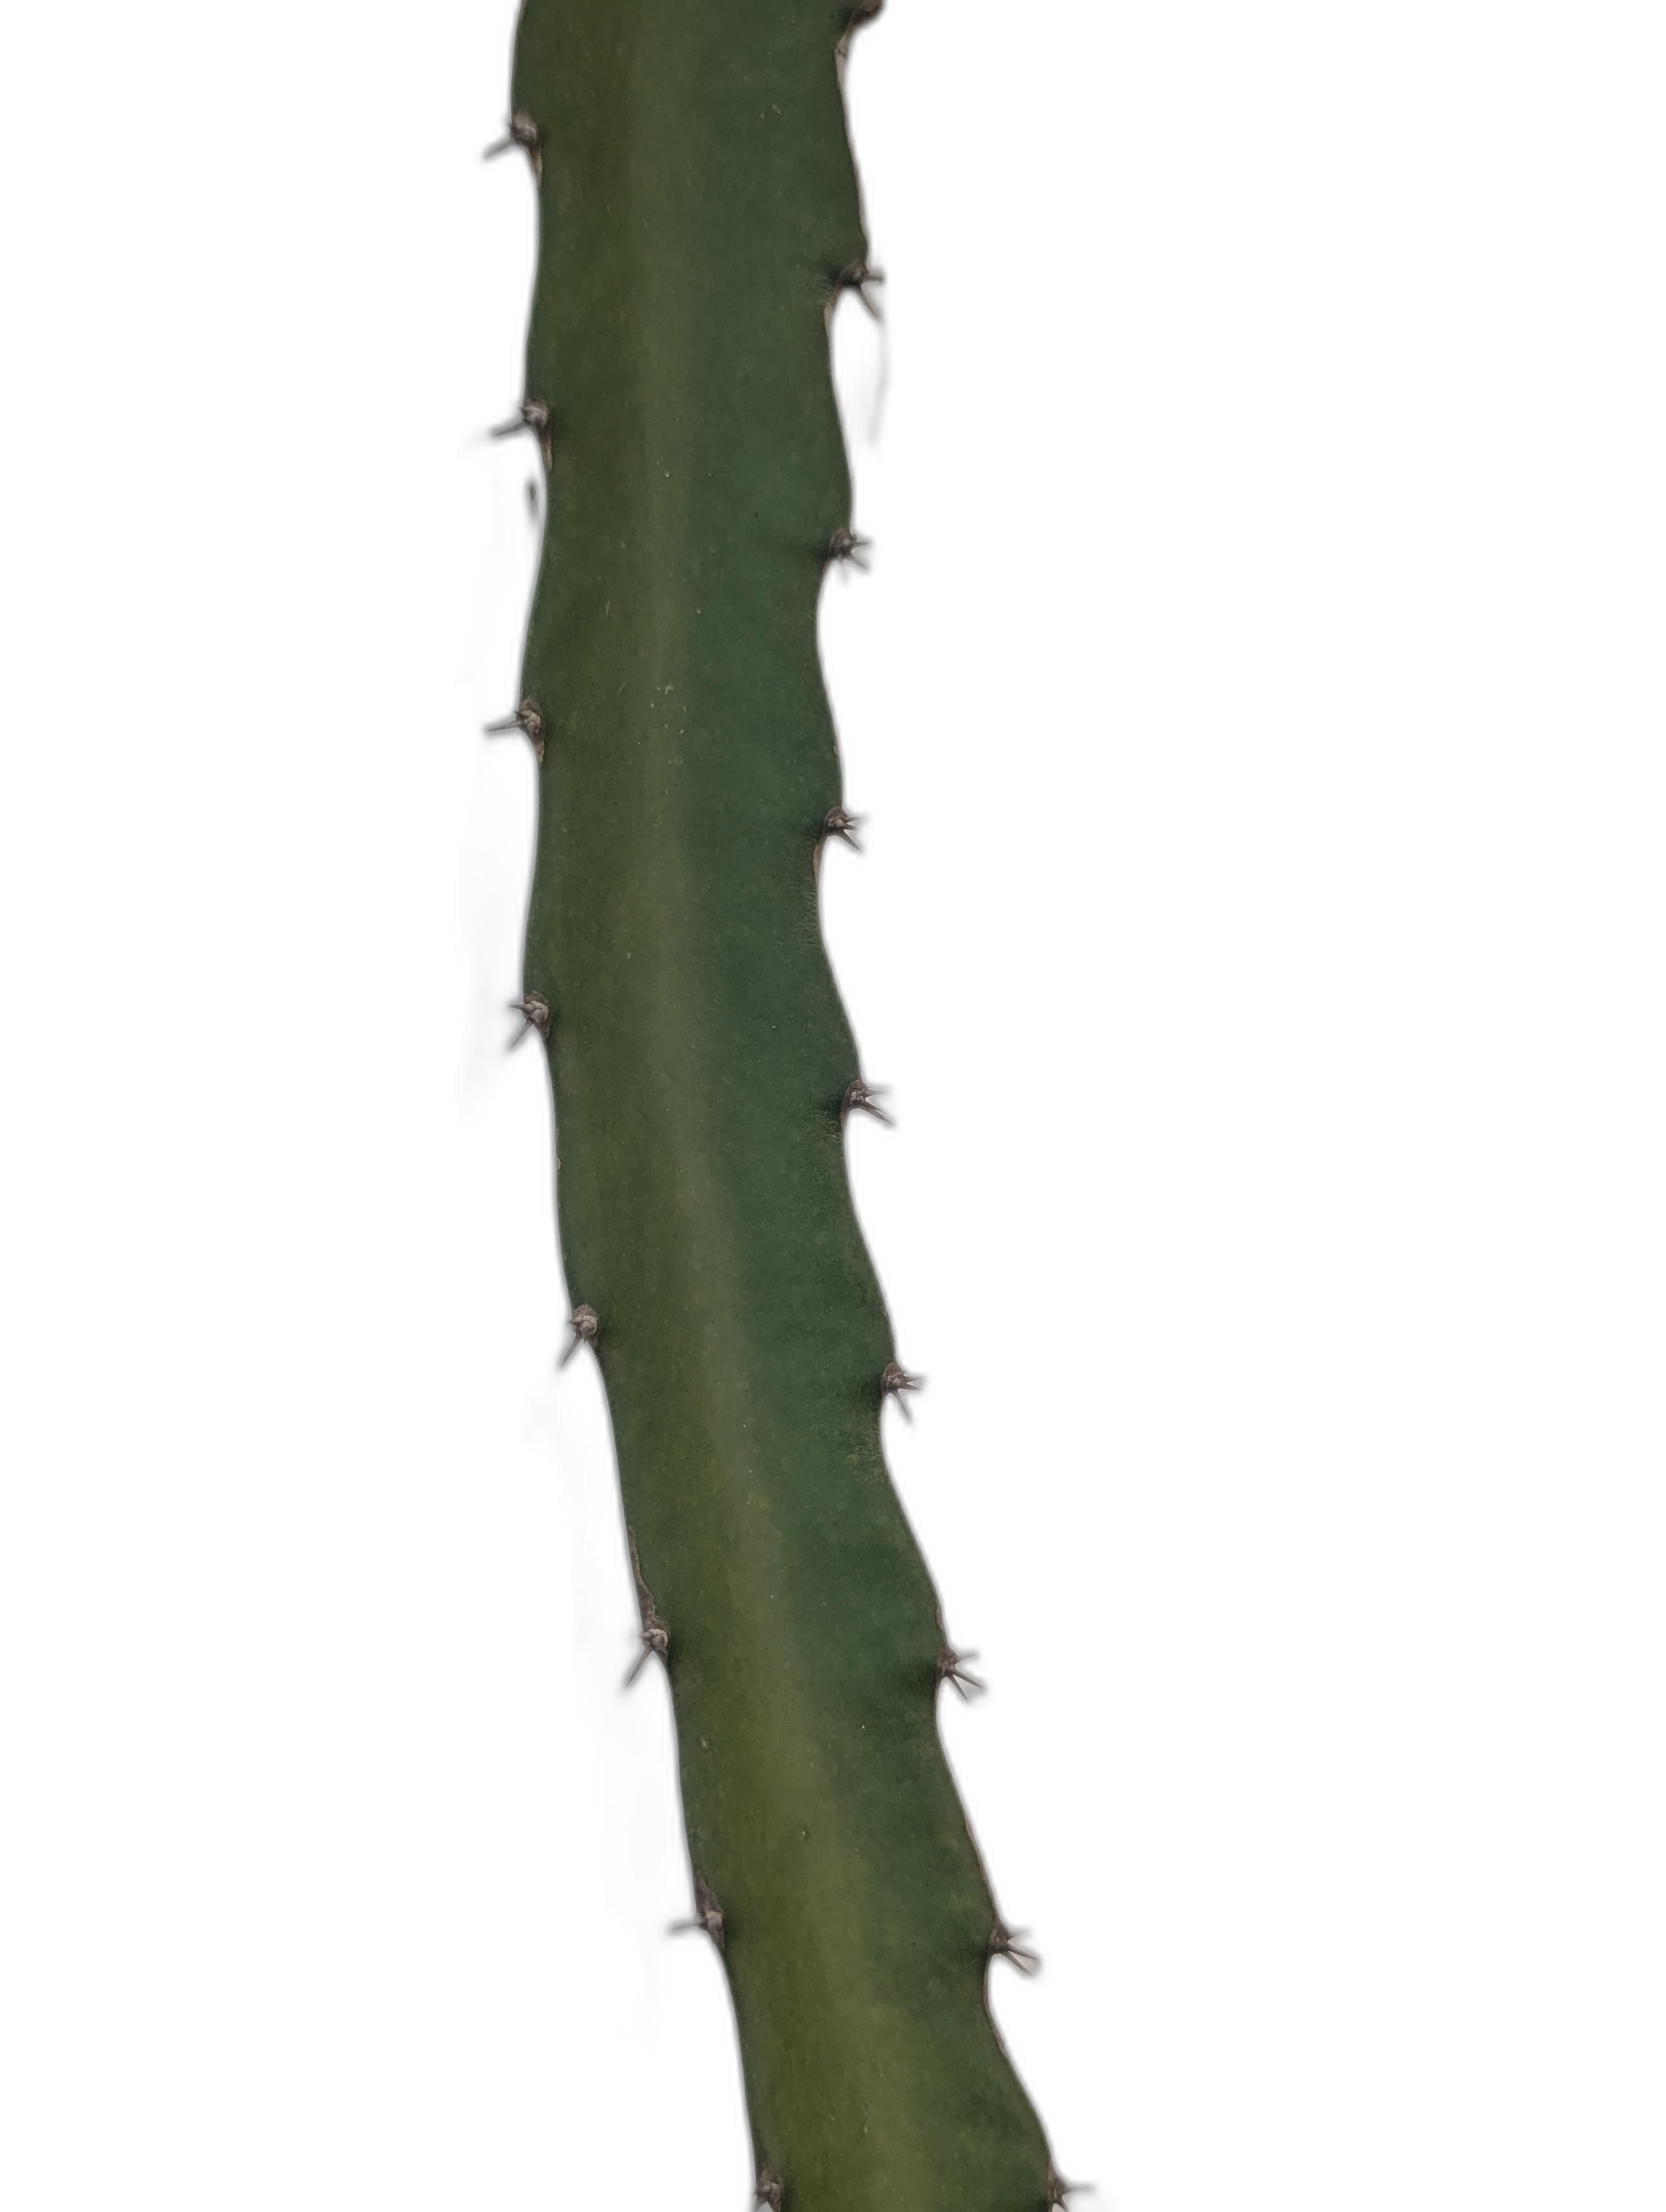
Label: Good leaf